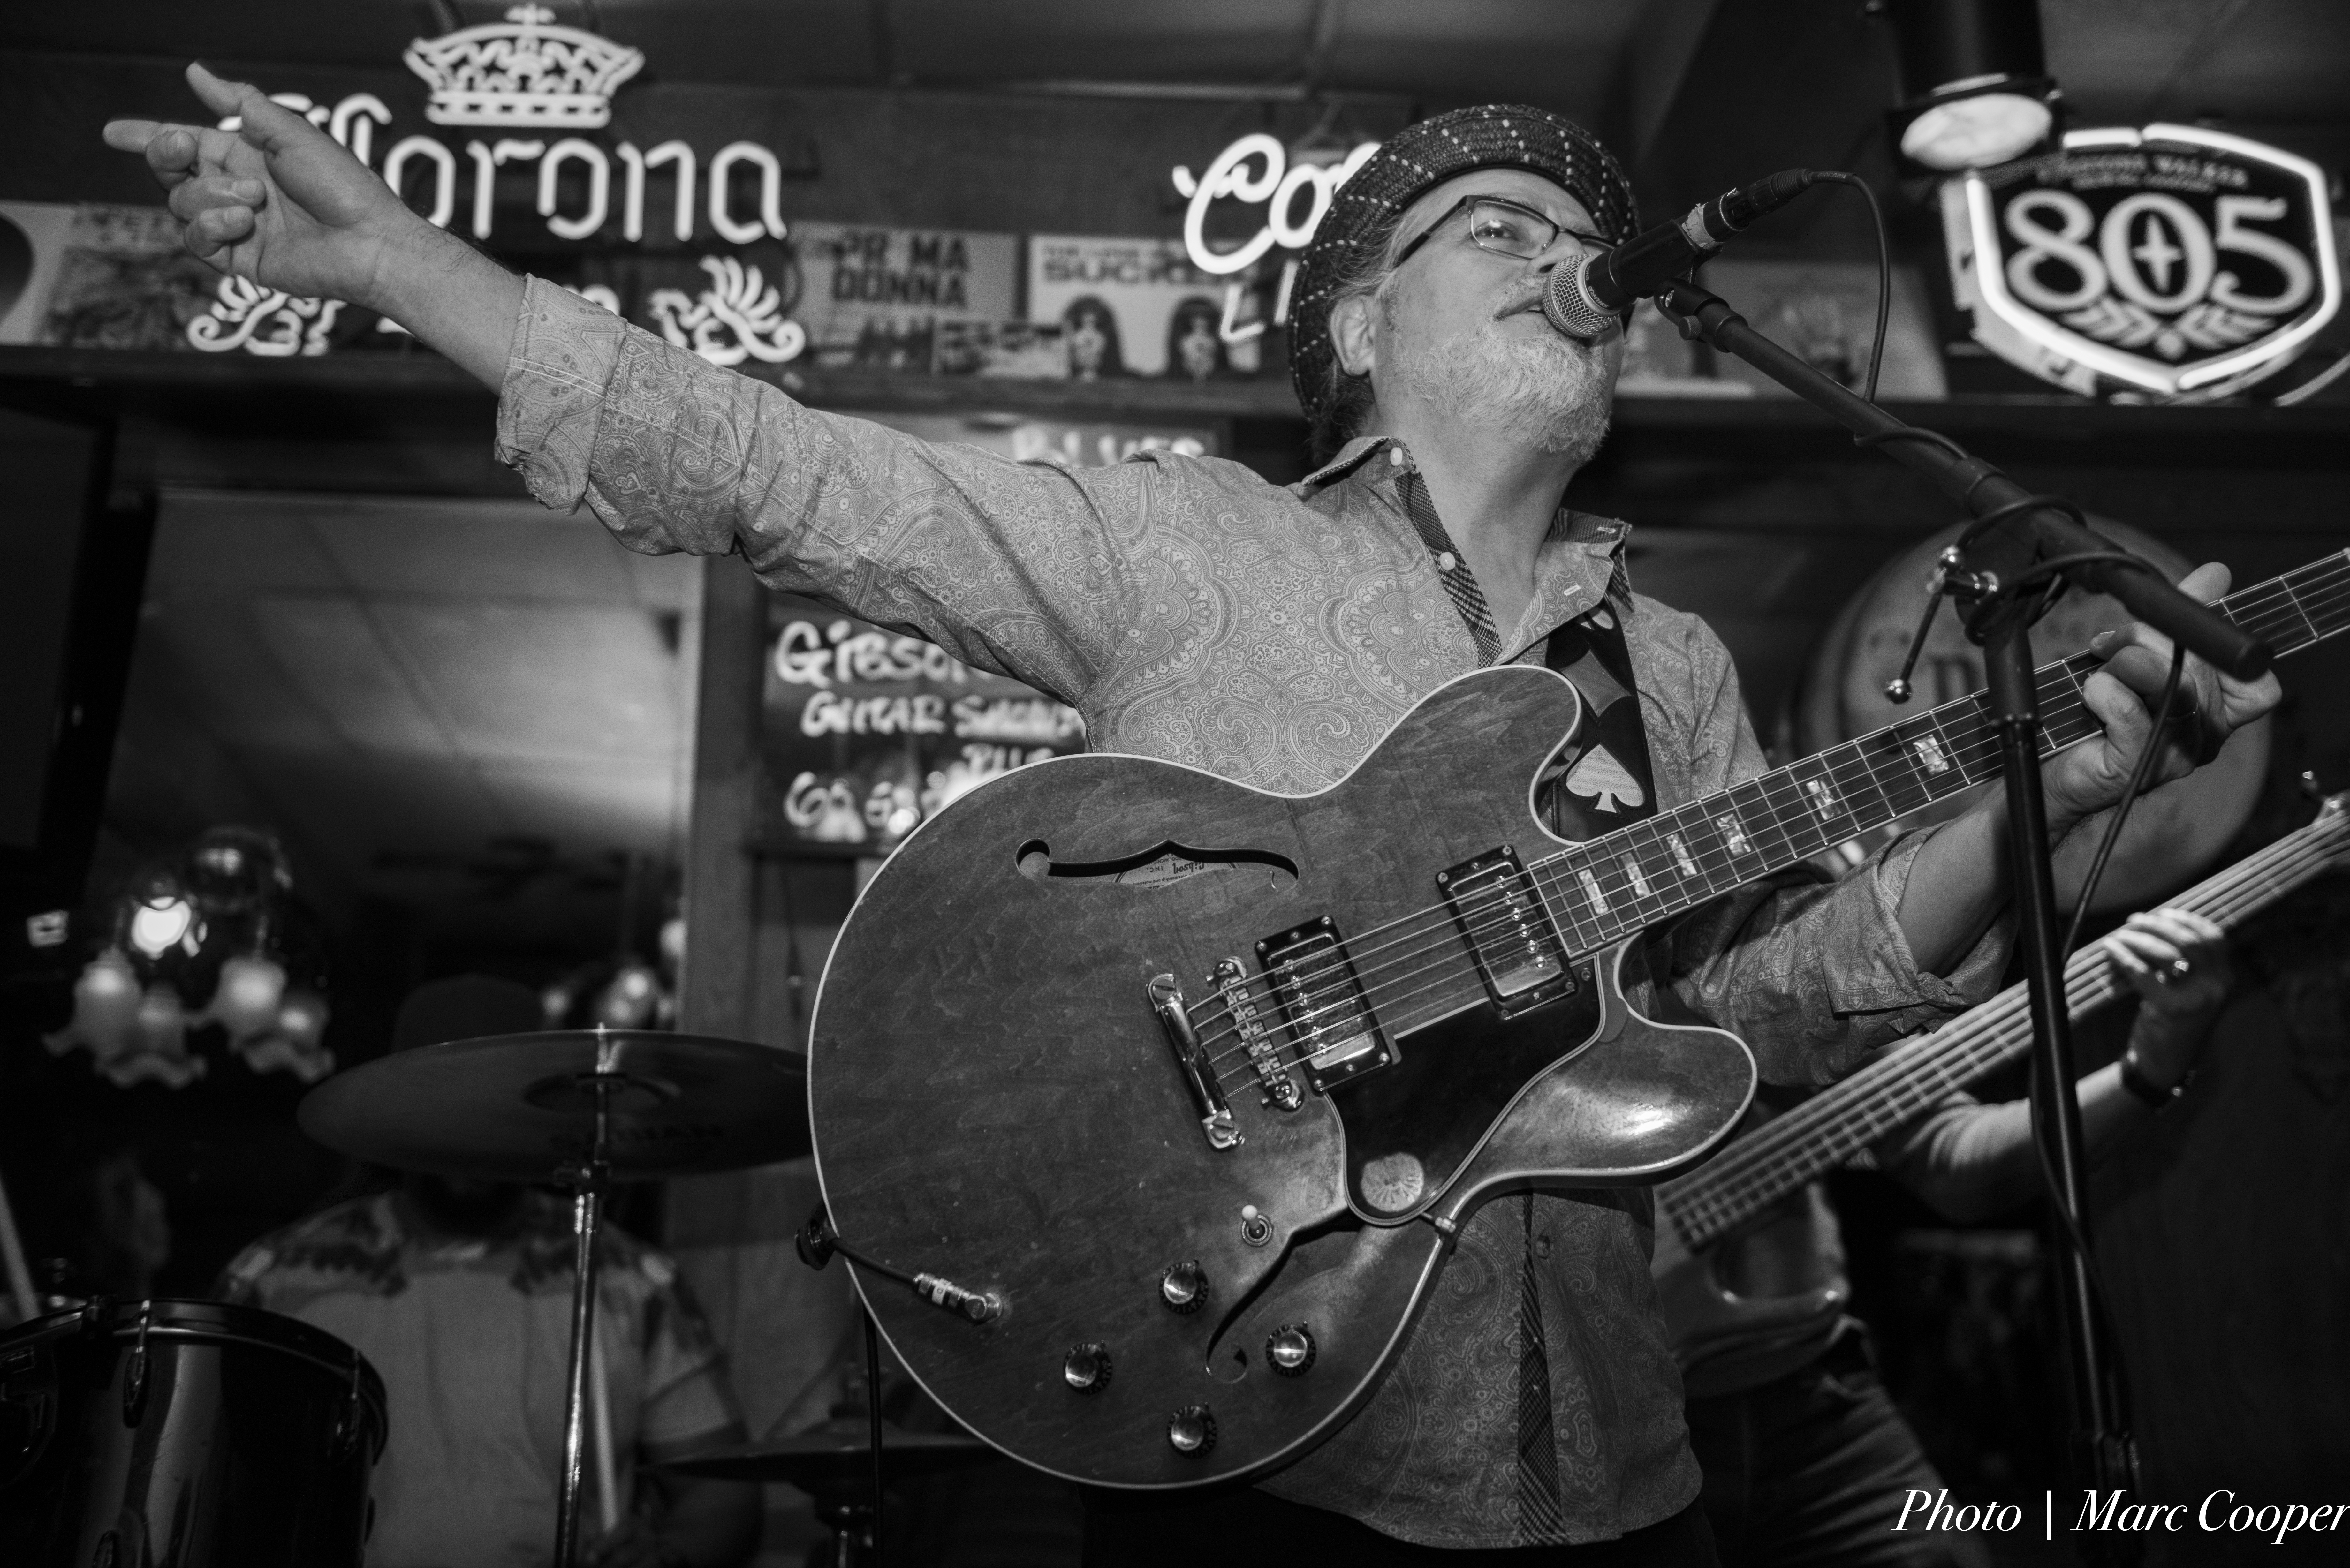
music, black and white, guitar, bar, concert, portrait, hat, nikon, performer, musician, black, monochrome, beard, blackandwhite, blues, performance, bassist, noir, blancoynegro, d810, guitarist, cadillaczack, mauisugarmillsaloon, drums, drummer, joey, socal, delgado, lightoom, loghtroom, entertainment, monochrome photography, musical ensemble